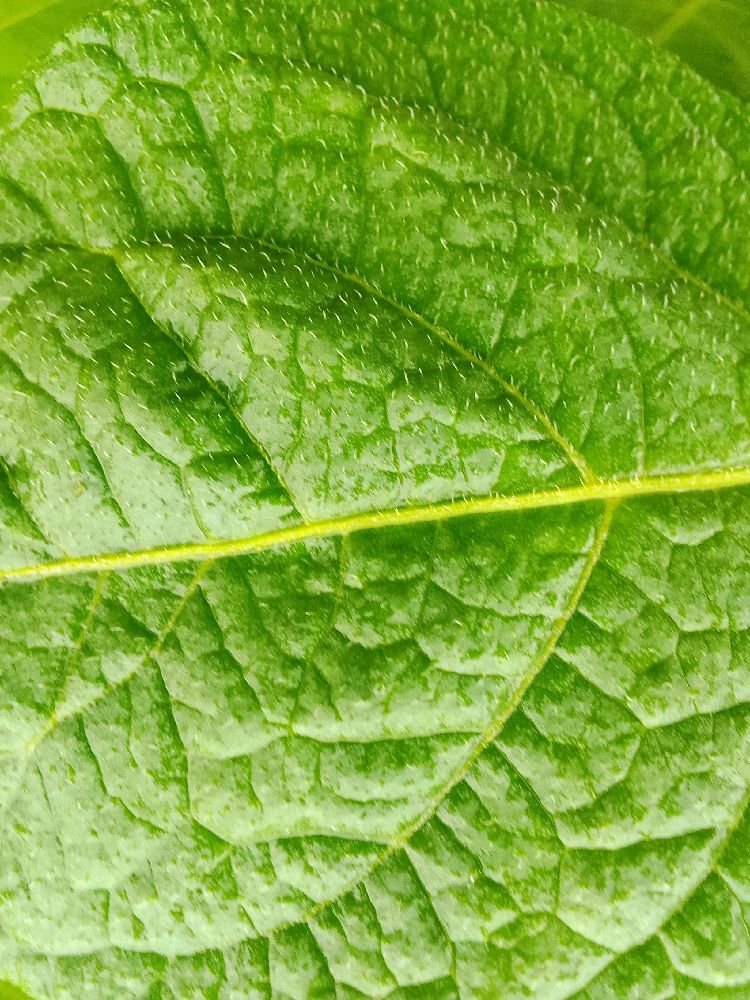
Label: Healthy